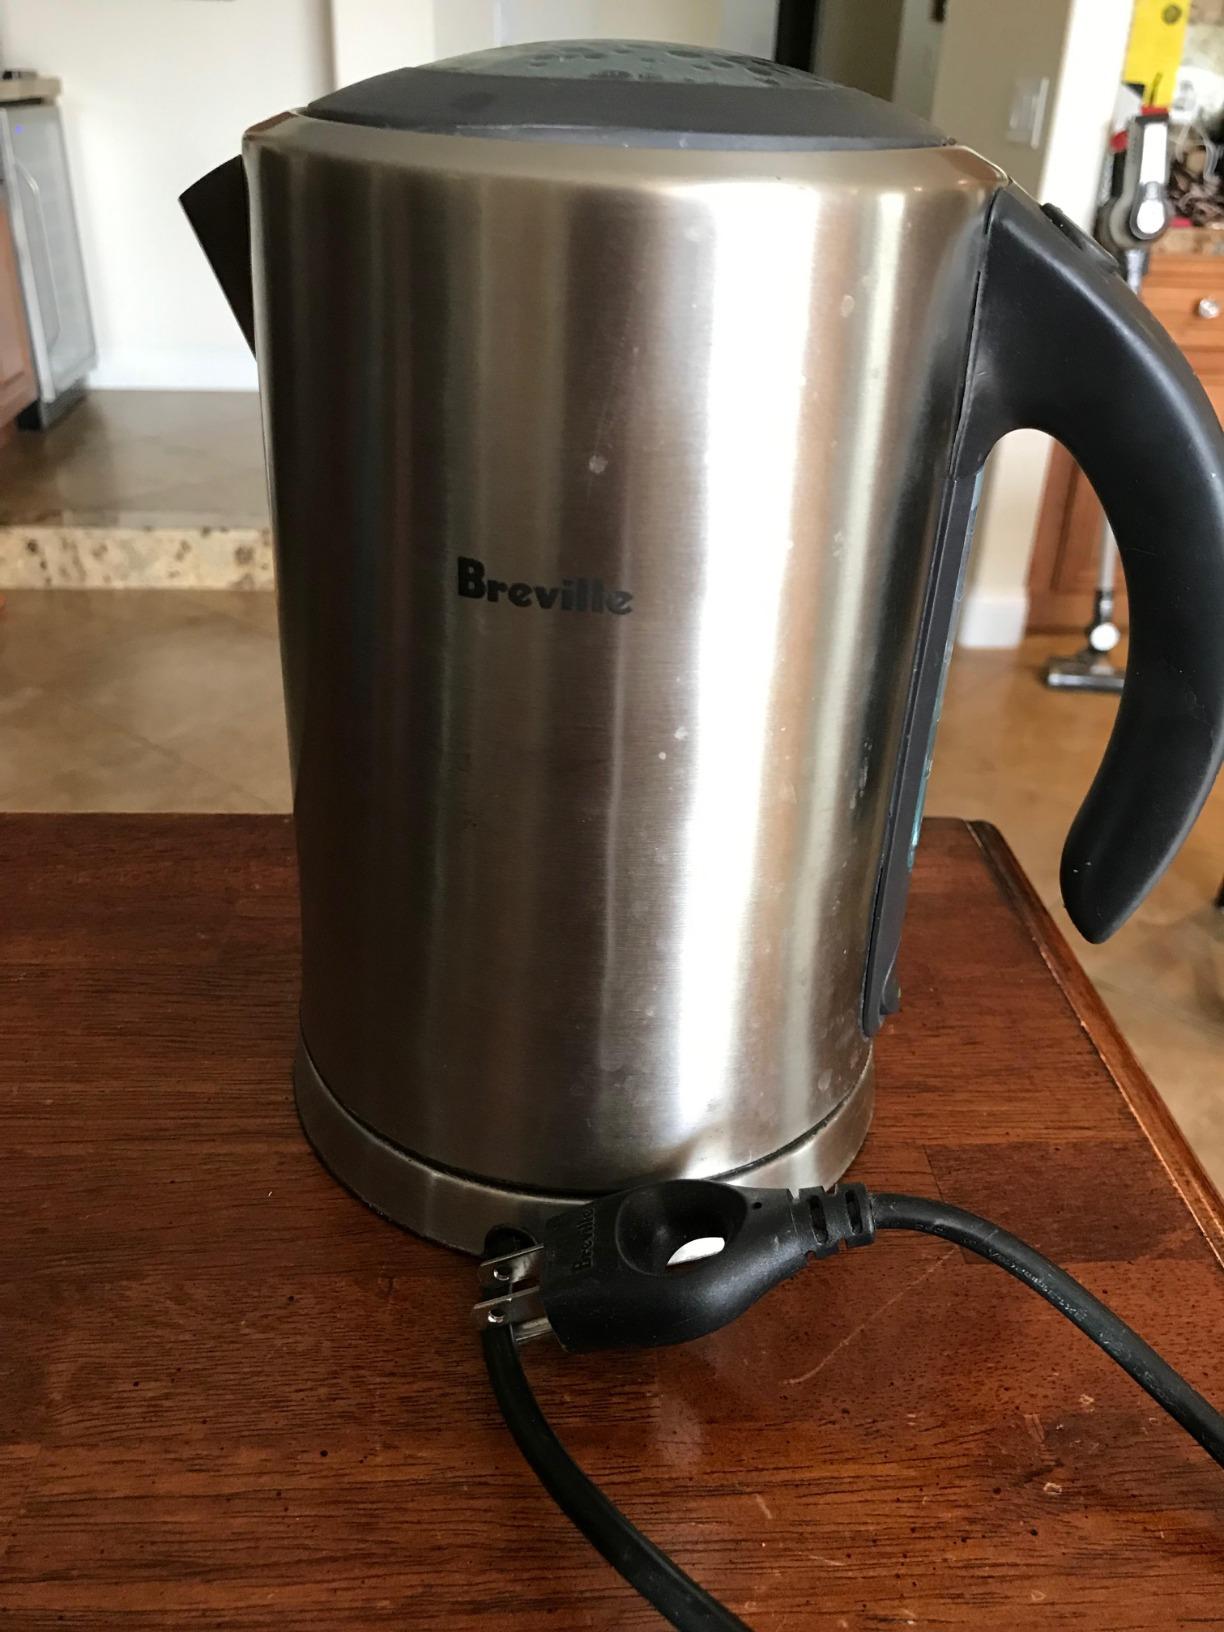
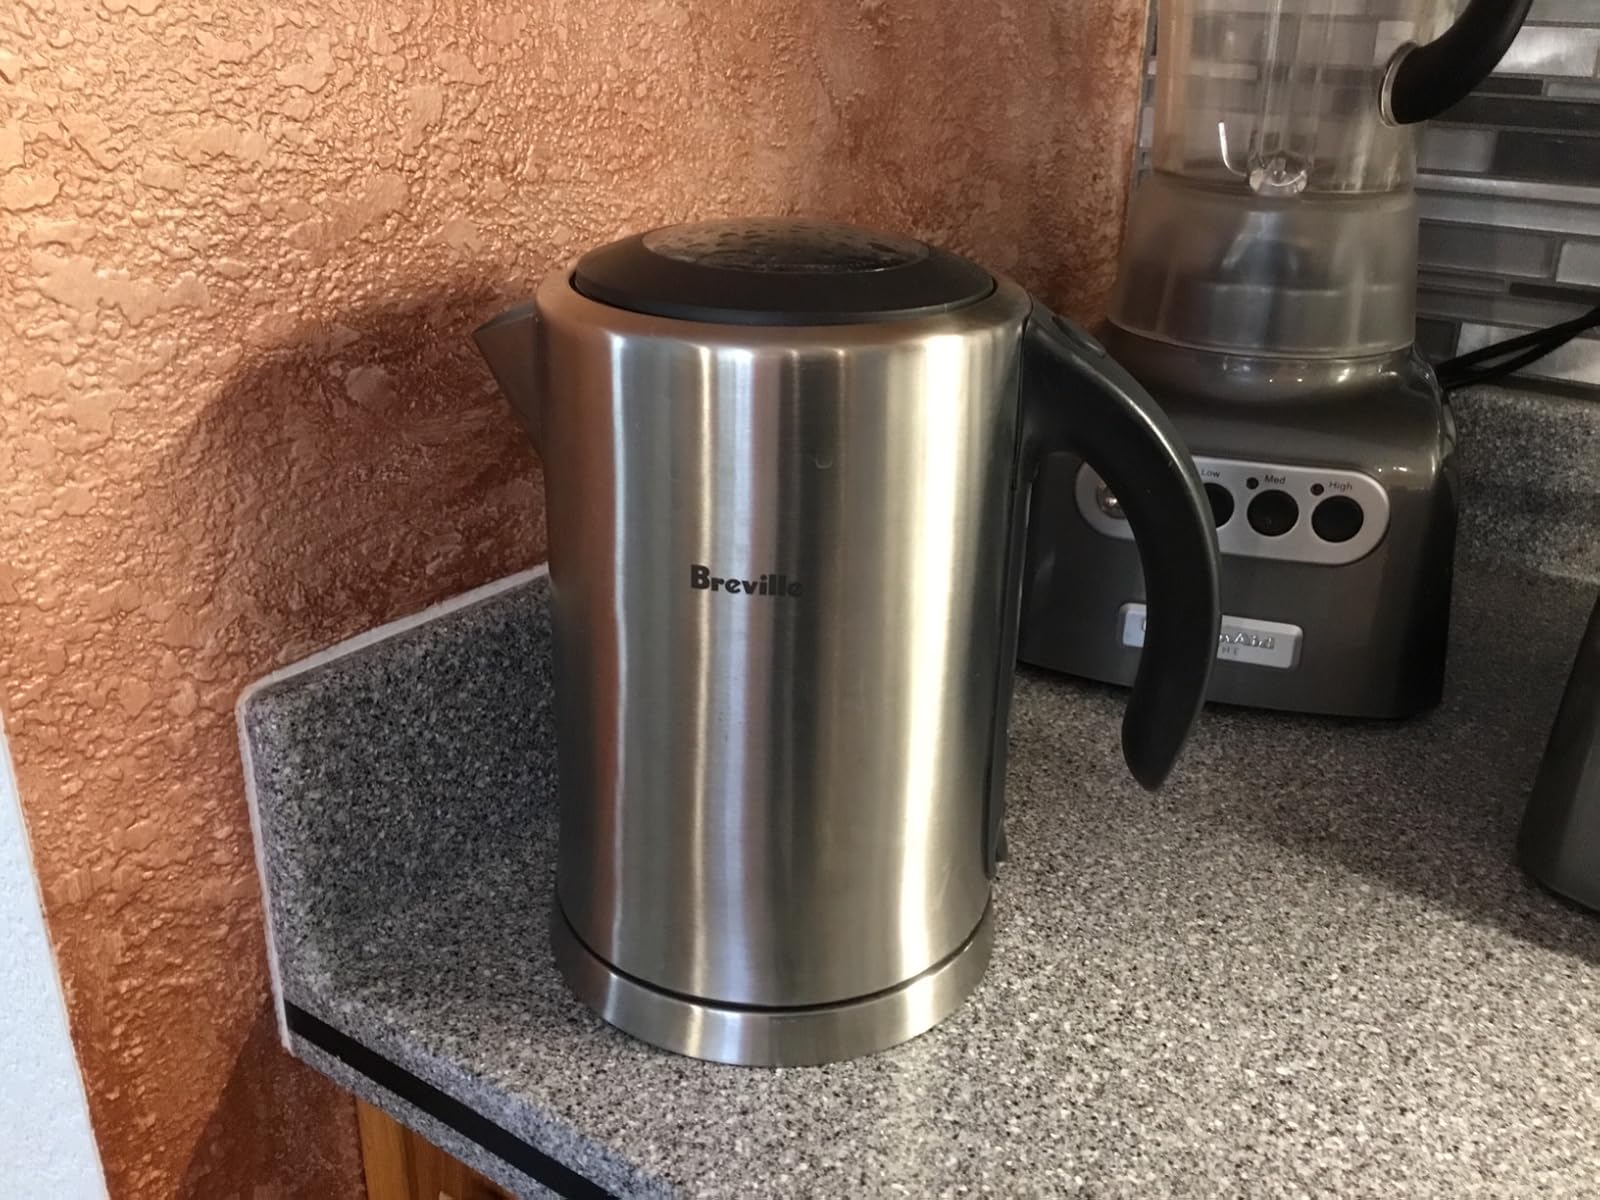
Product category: items_kettle
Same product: yes